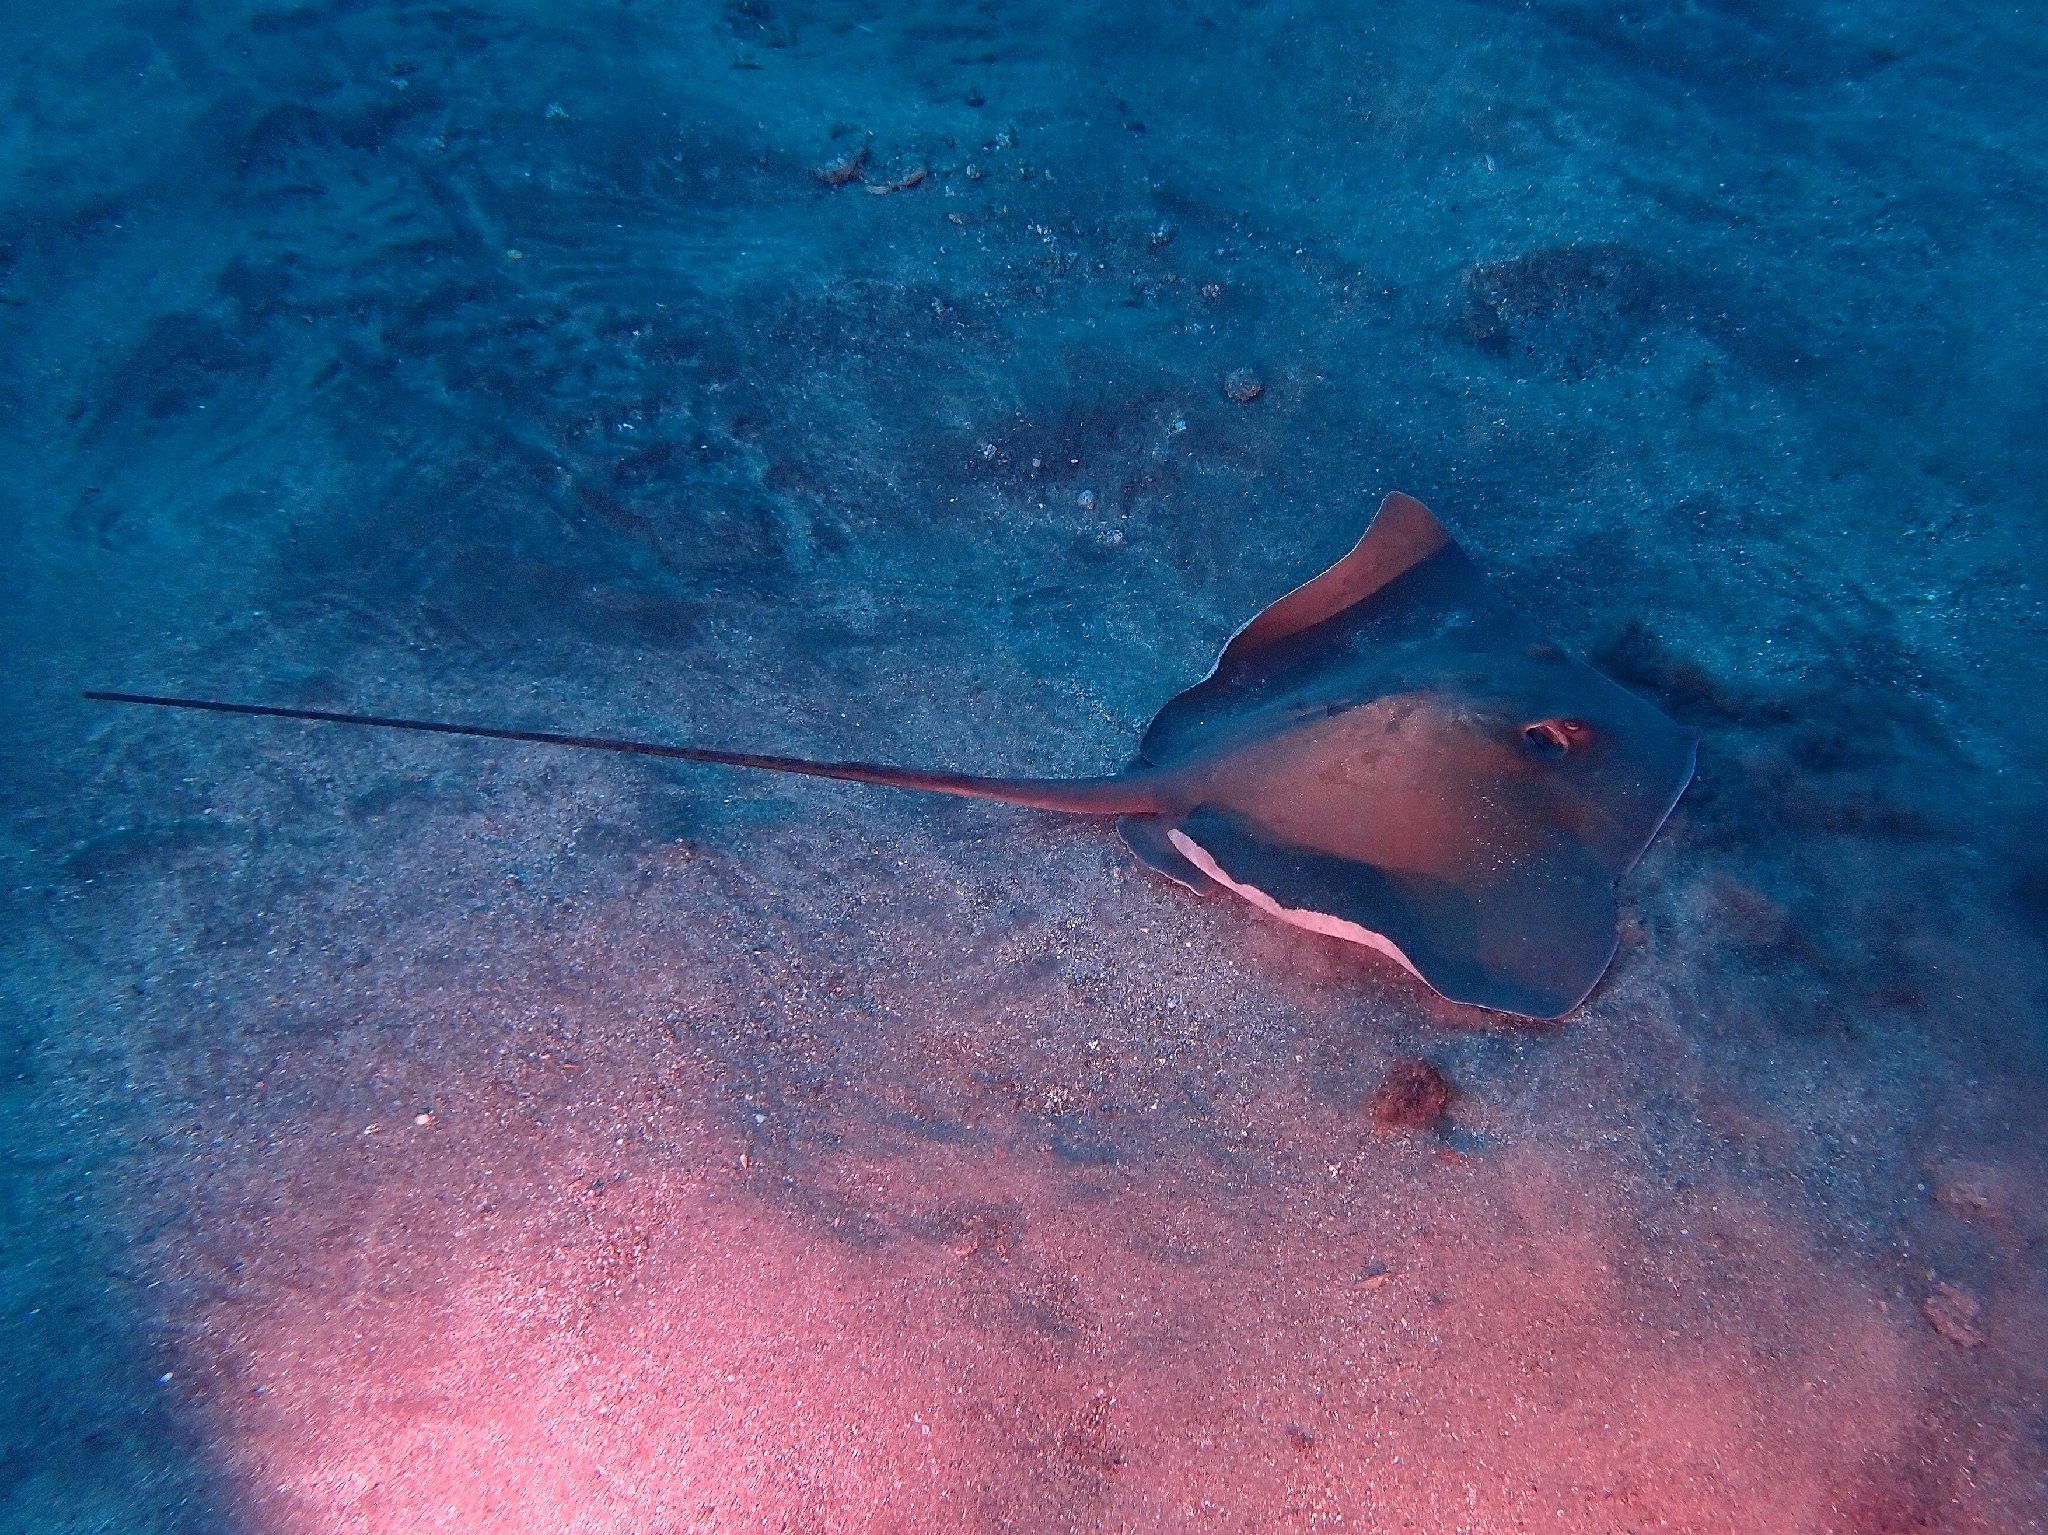
fish (species not among the labelled classes)